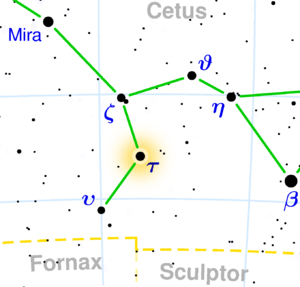
Tau Ceti est une étoile de la partie méridionale de la constellation de la Baleine dans le bras d'Orion. Située à environ 12 années-lumière de la Terre, Tau Ceti est la 22ᵉ étoile la plus proche du Soleil. Elle est de masse et de type spectral similaires au Soleil mais a une faible métallicité, c'est-à-dire que son abondance en éléments chimiques autres que l'hydrogène et l'hélium y est faible comparativement au Soleil. Elle serait accompagnée de 5 planètes dont deux seraient situées en zone habitable.